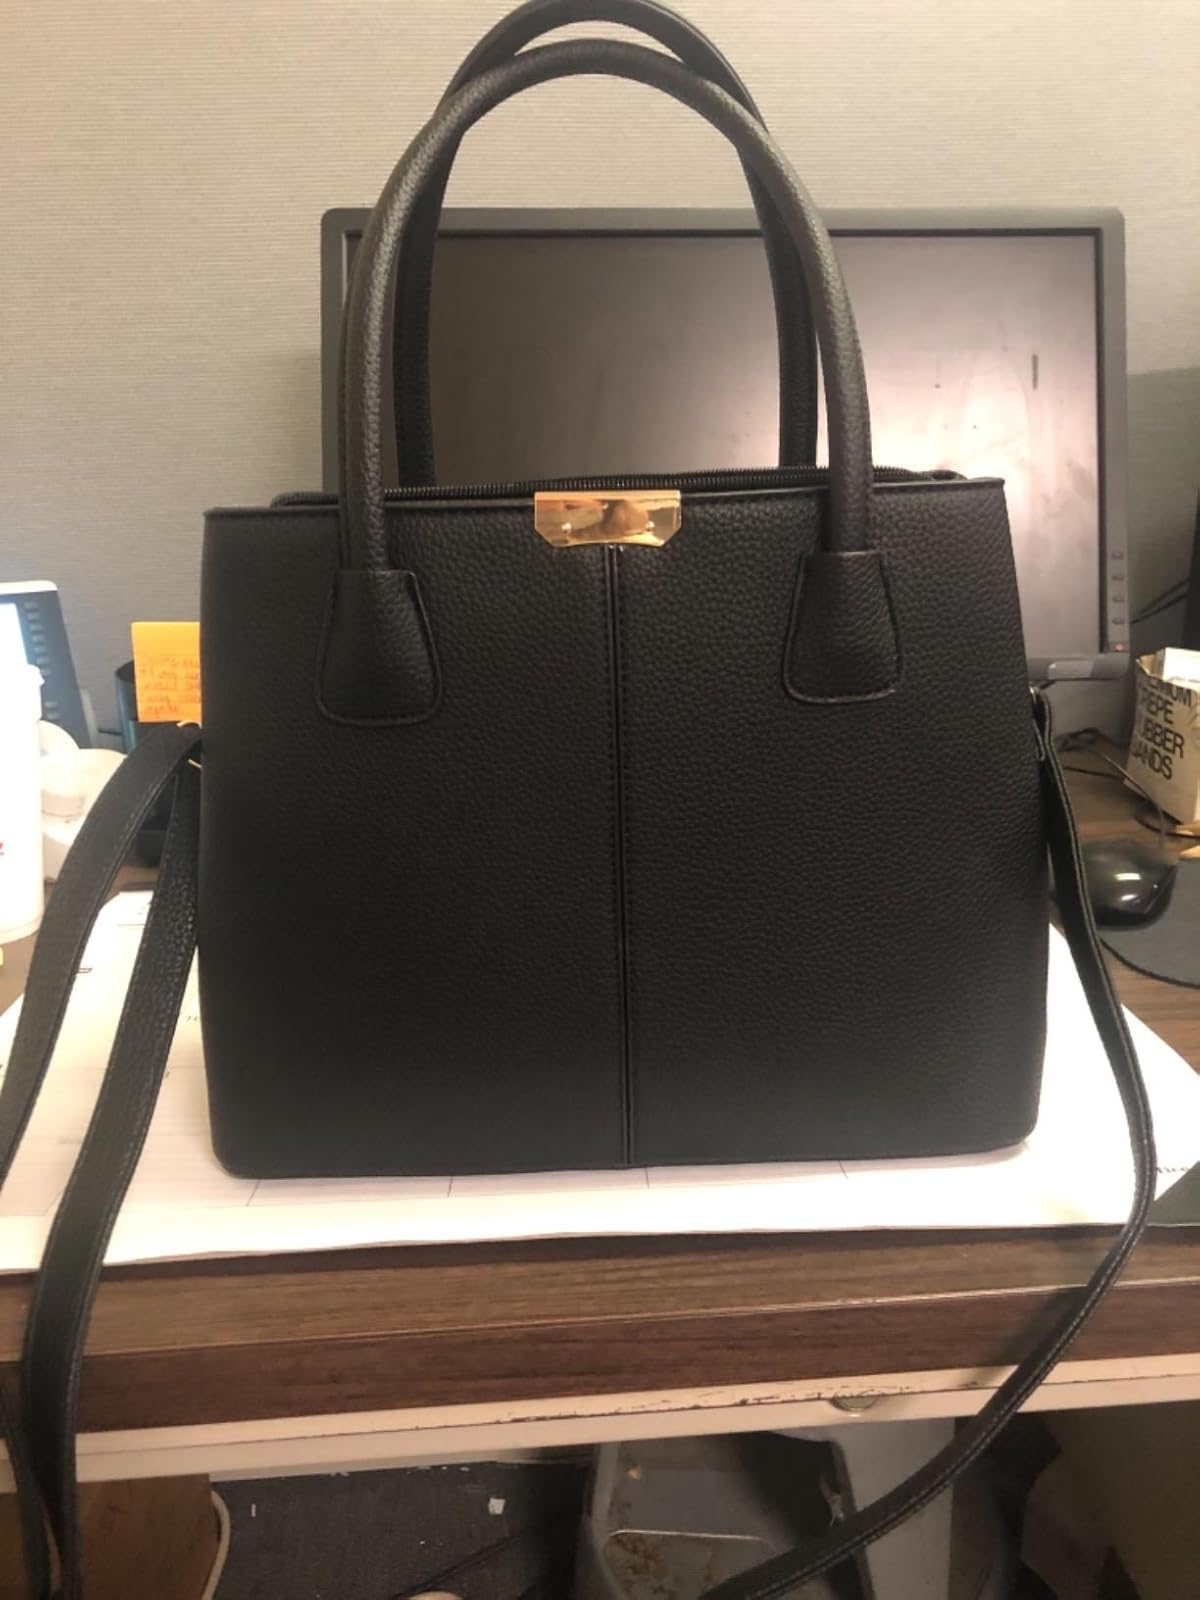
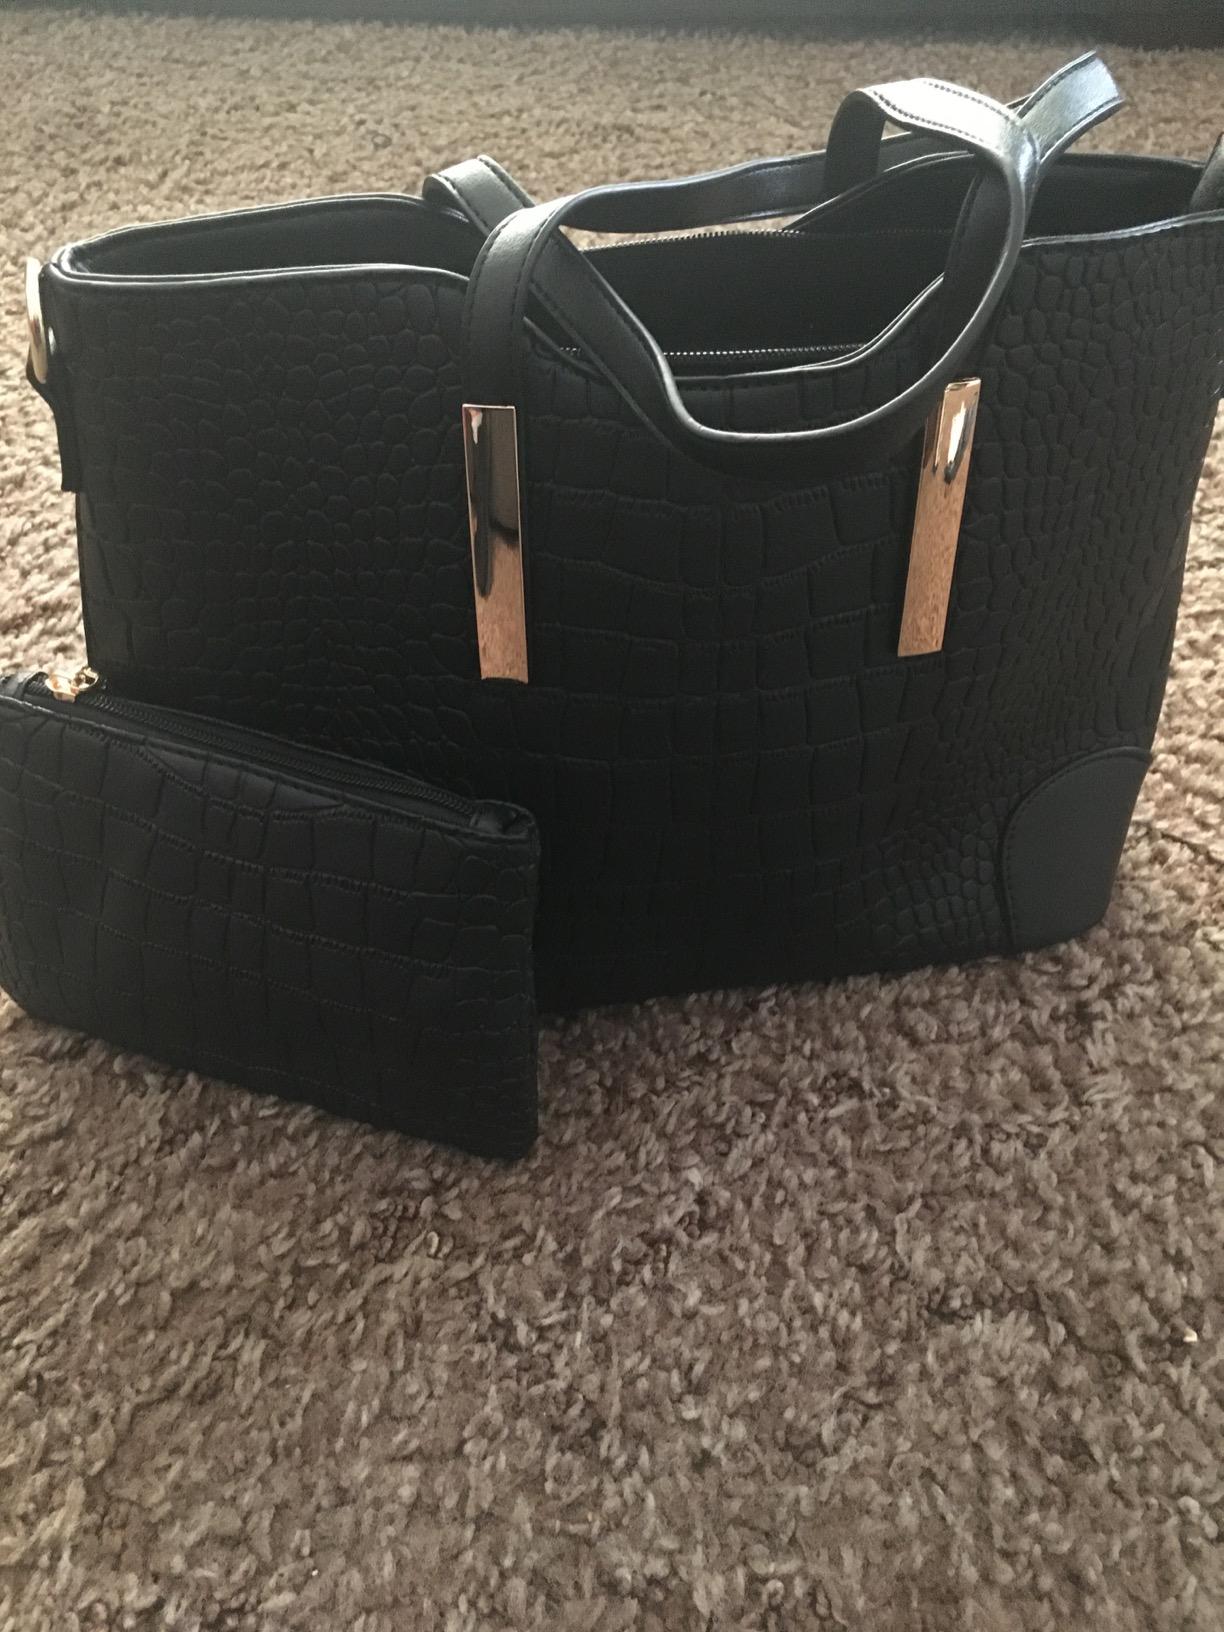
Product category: accessories_handbag
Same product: no